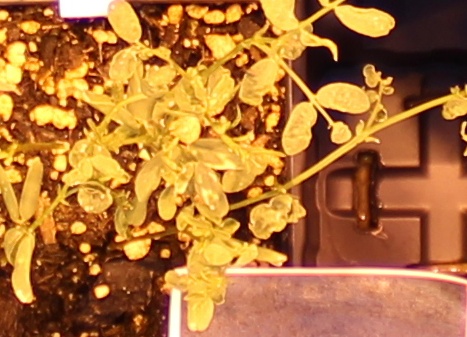
Label: Lentil